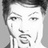
Emotion: sad